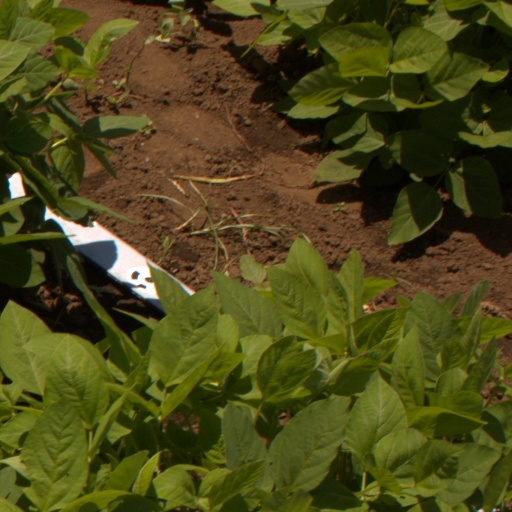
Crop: soybean